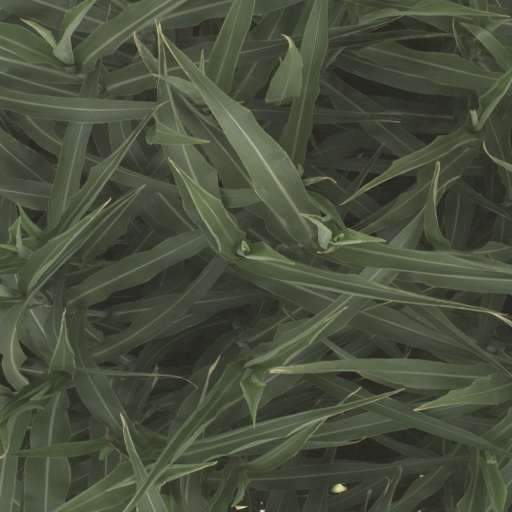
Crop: sorghum